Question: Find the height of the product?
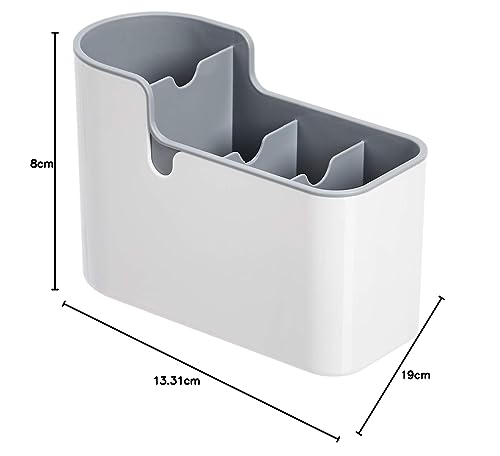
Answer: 8.0 centimetre